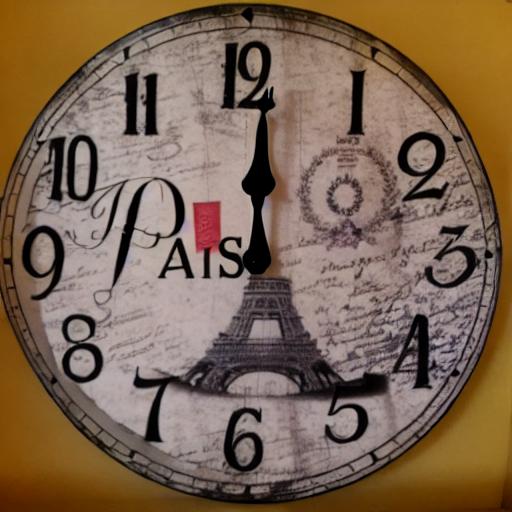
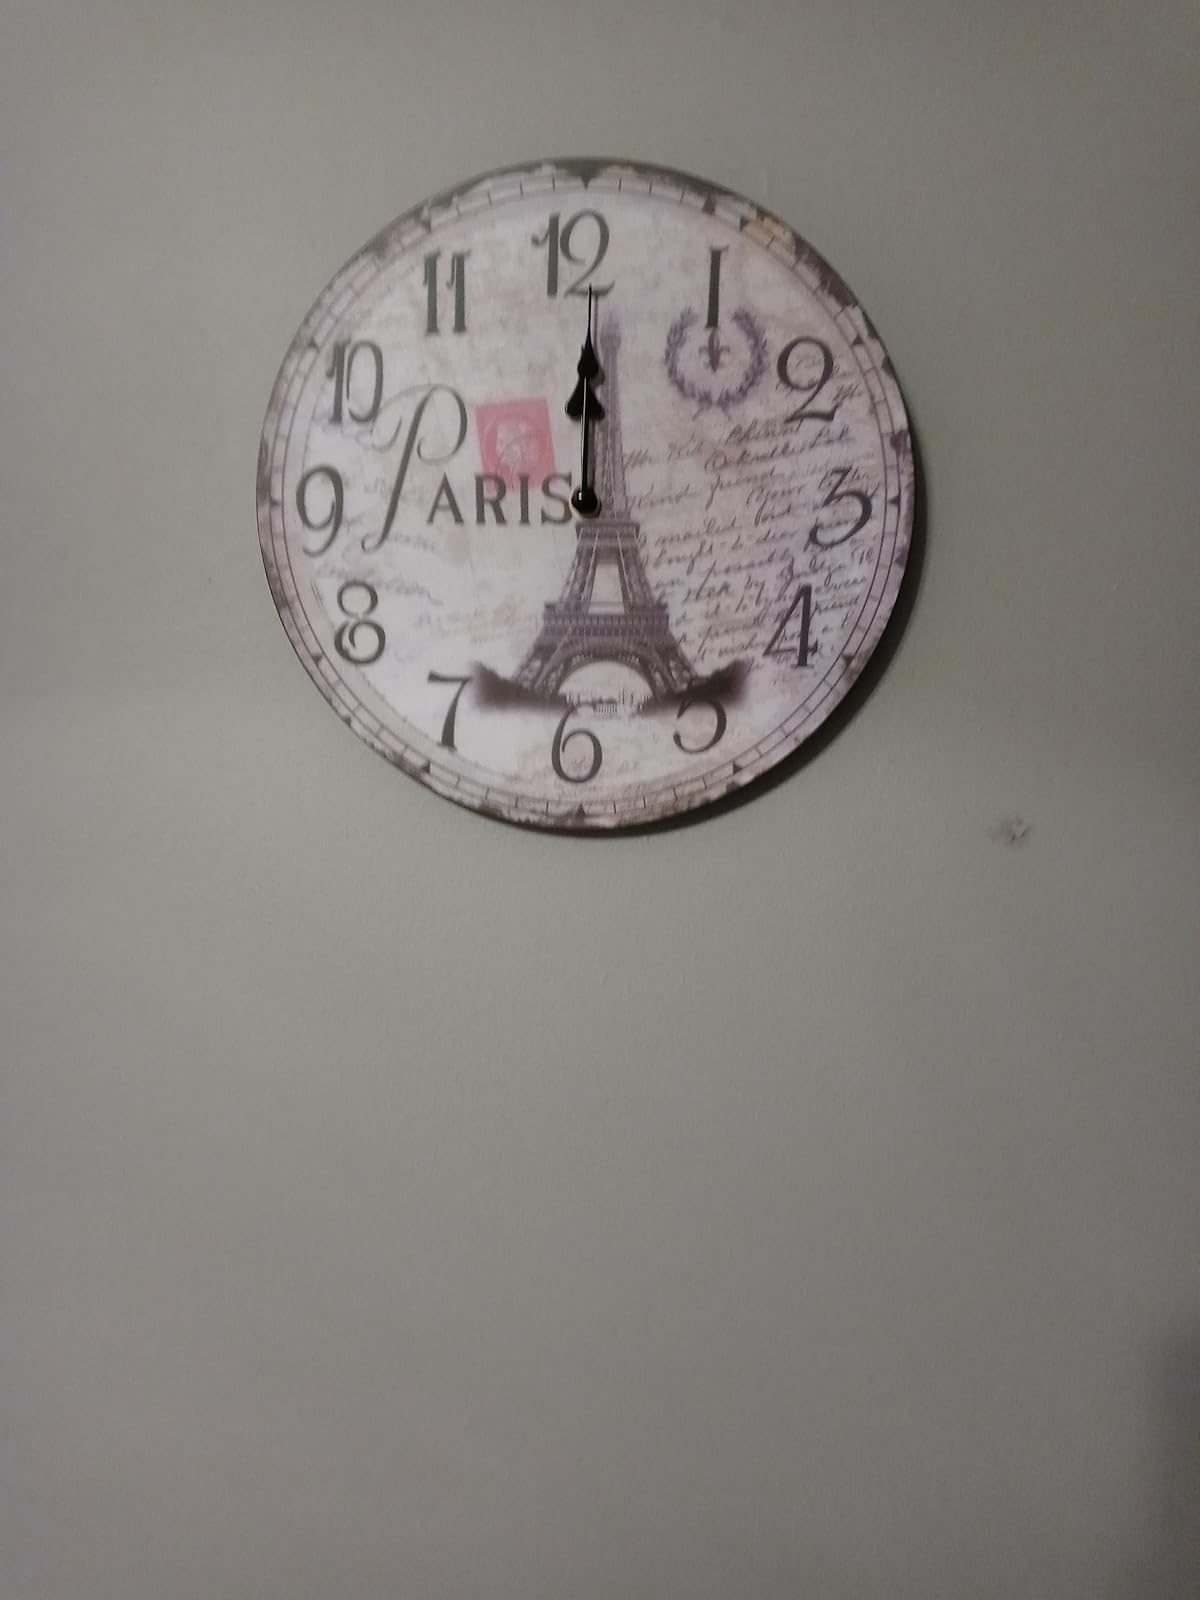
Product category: clock
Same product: no